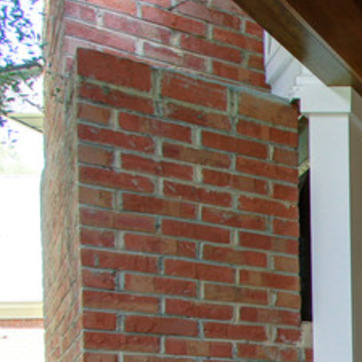
Material: brick